Baltic Way

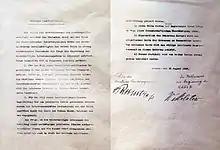
The 23 August 1939 Molotov–Ribbentrop Pact divided ""the Baltic States (Finland, Estonia, Latvia, Lithuania)"" into German and Soviet "spheres of influence" (German copy)

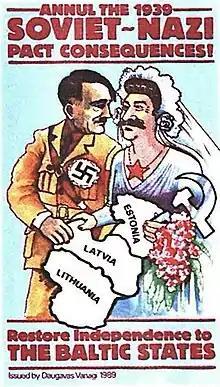
Poster denouncing the Molotov–Ribbentrop Pact

After the Revolutions of 1989, 23 August has become an official remembrance day both in the Baltic countries, in the European Union and in other countries, known as the Black Ribbon Day or as the European Day of Remembrance for Victims of Stalinism and Nazism.